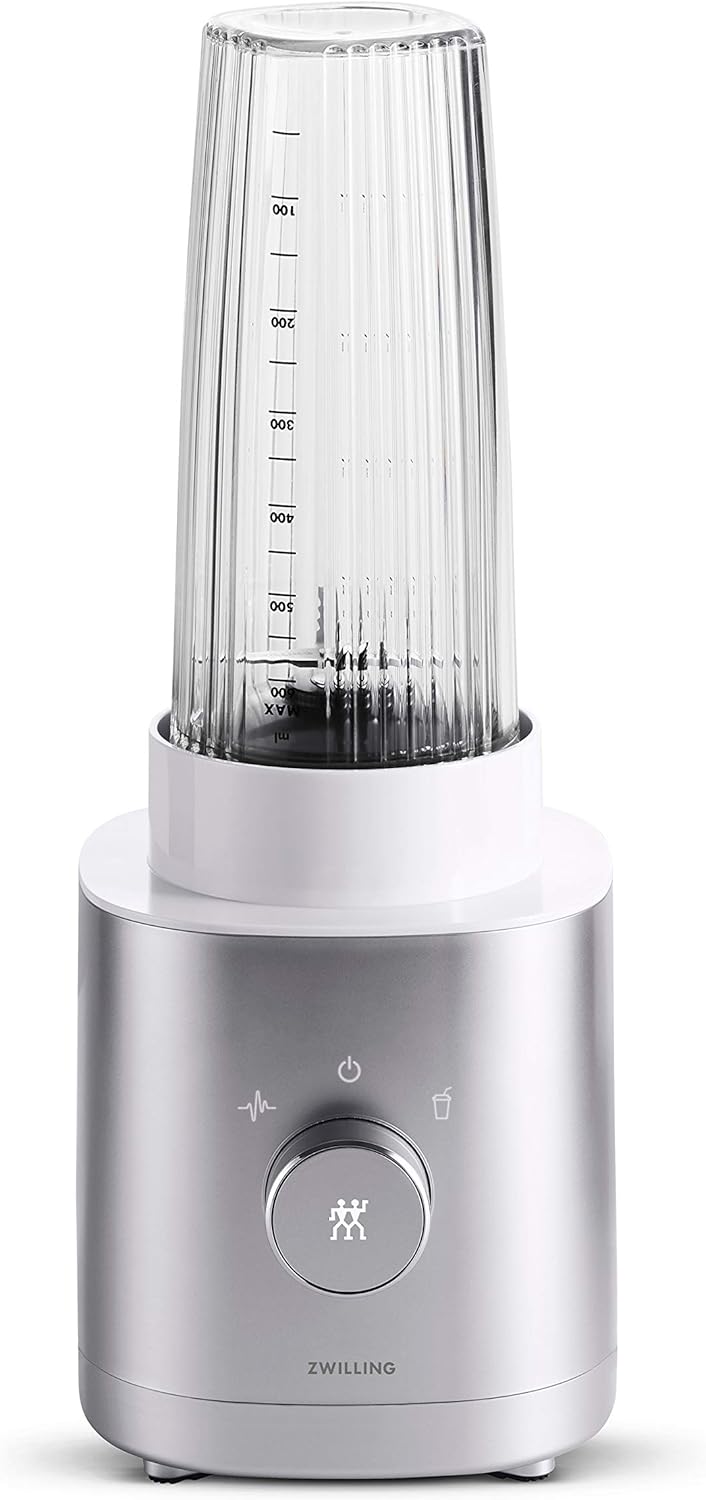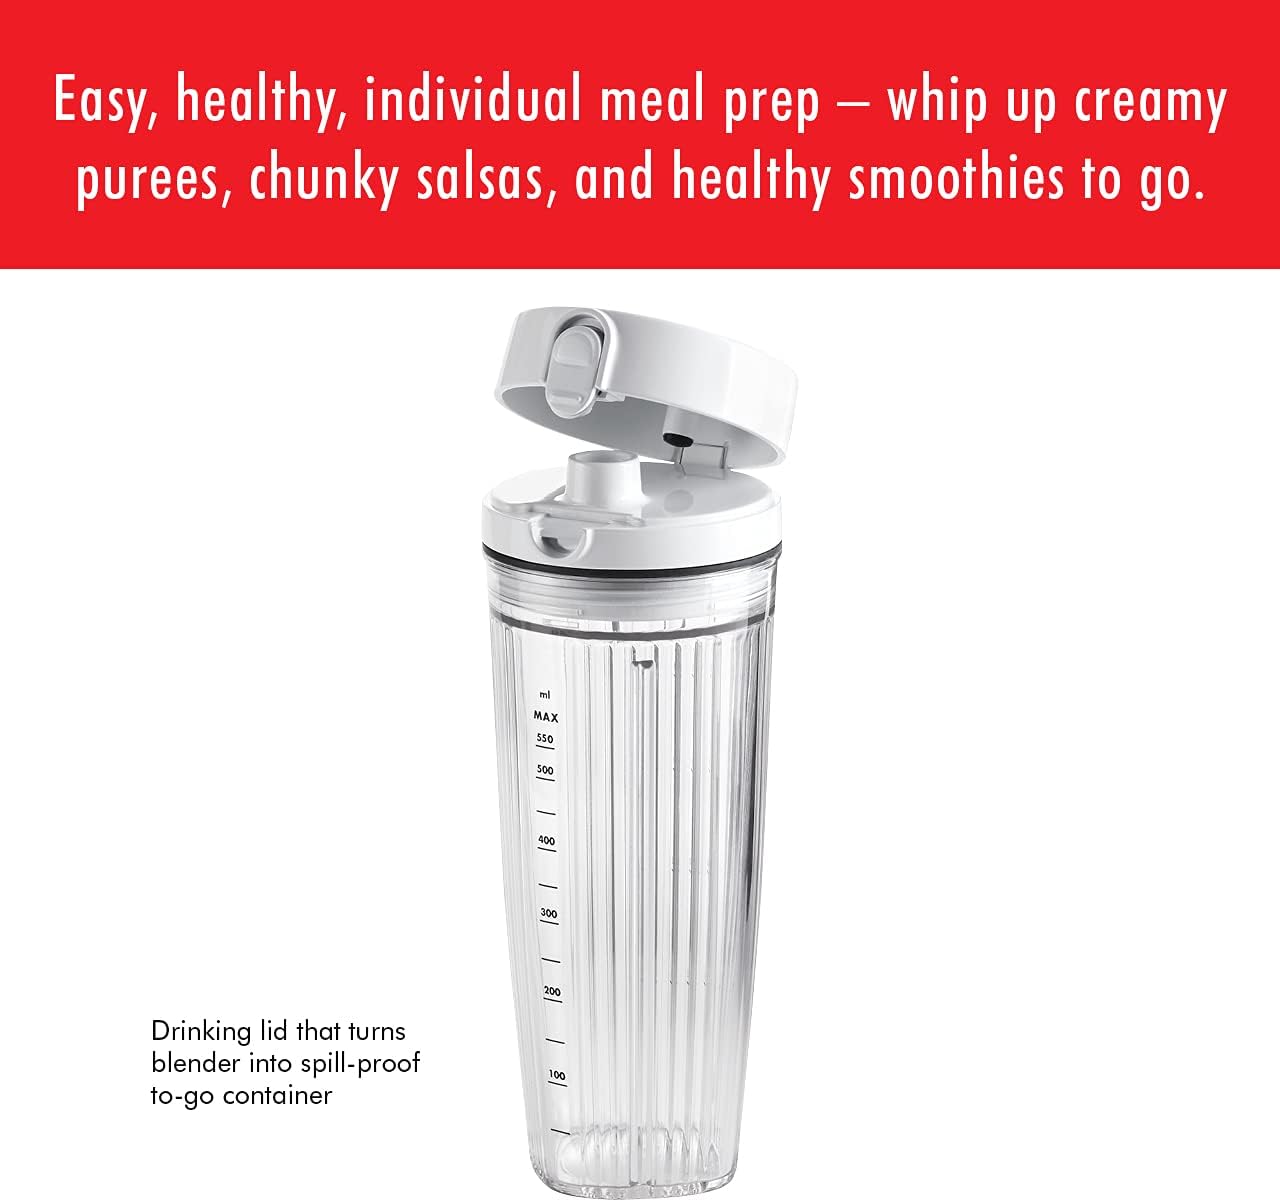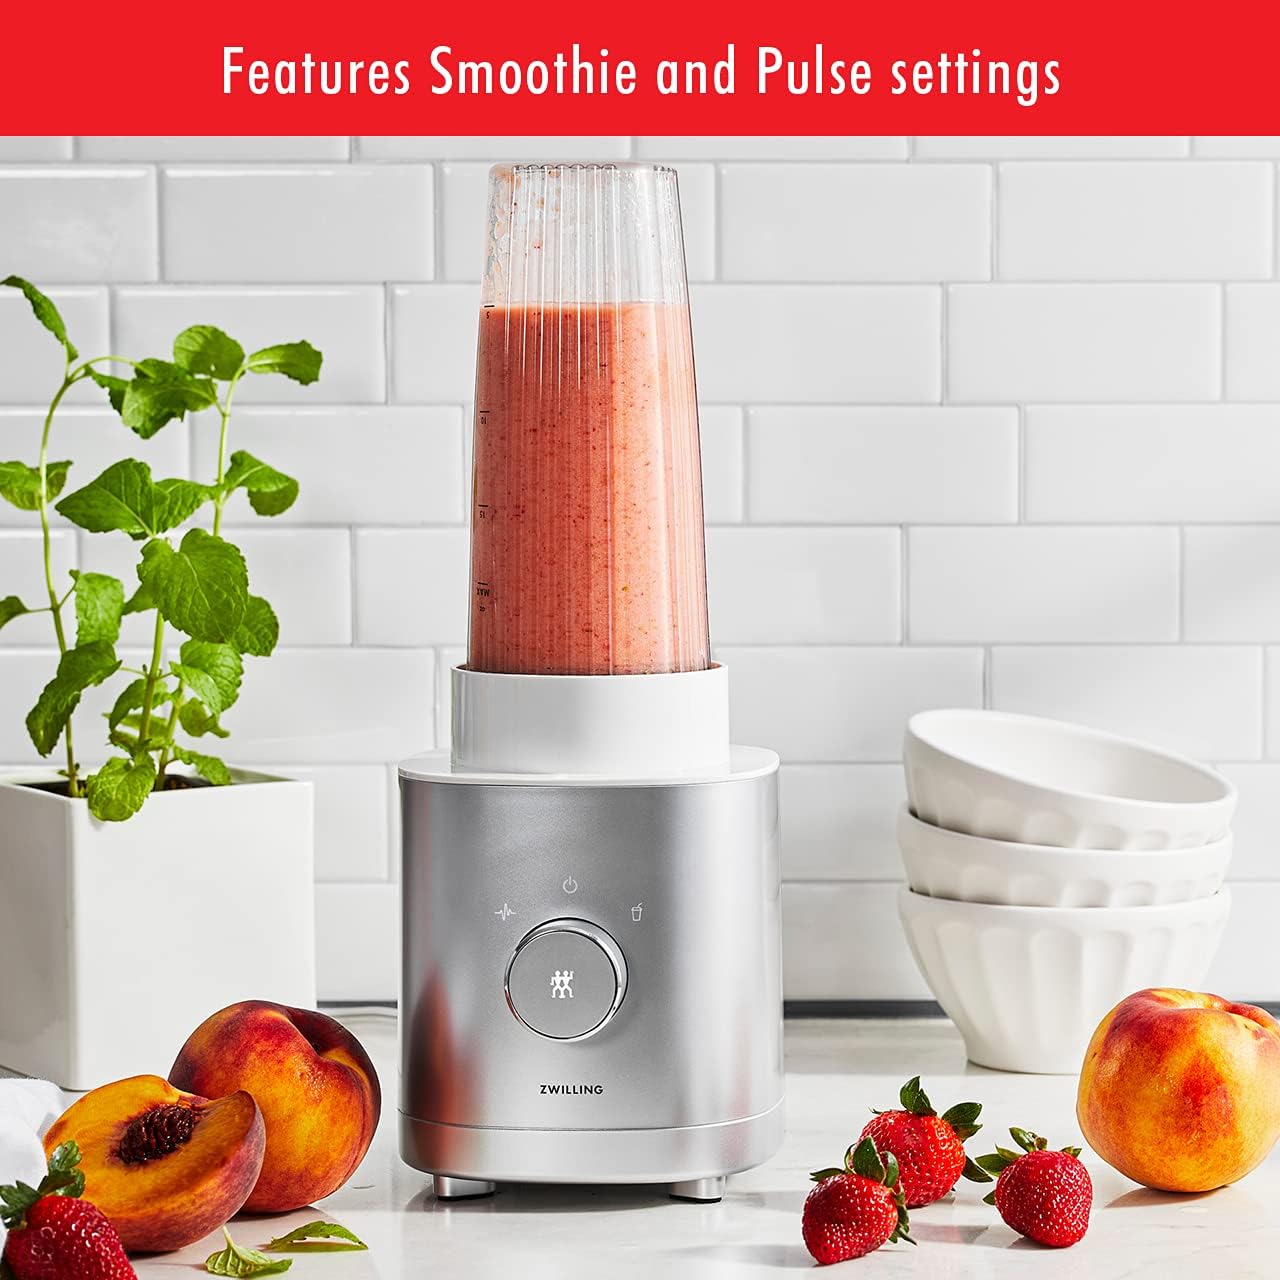
ZWILLING Enfinigy 20-oz. Personal Smoothie Blender with App, Innovative German Engineering, Household Appliance, Silver
Category: Amazon Home
ZWILLING Enfinigy is the revolutionary new electrics line that mixes German engineering and innovation with a fresh, sleek design. This gorgeous line combines modern aesthetics with high-performance features and the longest warranties in the industry. Unique to this collection is the accompanying app, which can be downloaded for free from the App Store. Simply scan the QR code on the product packaging to download the ZWILLING Culinary World App to search a database of original recipes. ZWILLING Enfinigy is the revolutionary new electrics line that mixes German engineering and innovation with a fresh, sleek design. This gorgeous line combines modern aesthetics with high-performance features and the longest warranties in the industry. Unique to this collection is the accompanying app, which can be downloaded for free from the App Store. Simply scan the QR code on the product packaging to download the ZWILLING Culinary World App to search a database of original recipes. Give your recipes a boost with the new blender series. These compact, high-watt workhorses easily whip up creamy purees, chunky salsas, and healthy smoothies to go. You’ll get the perfect texture every time, thanks to the sharp blades for which ZWILLING is well-known. This series features the 64 oz capacity Power Blender Pro and Power Blender, along with the 20 oz. capacity Personal Blender.
Features: INNOVATIVE DESIGN: Revolutionary personal blender for shakes and smoothies with a fresh, sleek design; Combines modern aesthetics with high-performance features. ZWILLING Enfinigy is the revolutionary new electrics line that mixes German engineering and innovation with a fresh, sleek design. | ULTRA SHARP BLADES: Razor sharp cross blades on this portable single-serve blender makes quick work of hard-to-blend ingredients. | SET DESCRIPTION: Stainless steel body; BPA-free plastic 20 oz. capacity jar that includes a drinking lid which turns personal blender into a spill-proof to-go container. 2 speed settings; 500 watts. Smoothie and Pulse settings. Also includes safety feature - appliance will only start when the lid is on and automatic shut off when the blender is opened. | WORTH THE SPLURGE: Unique to this collection is the accompanying app, which can be downloaded for free from the App Store. Simply scan the QR code on the product packaging to download the ZWILLING Culinary World App to search a database of original recipes. | EASY CLEAN UP: Easy to rinse blades and jar after use. No rubber seals means you don't have to worry about lost pieces or dirty creases. Minimal number of parts ensure convenient disassembly.